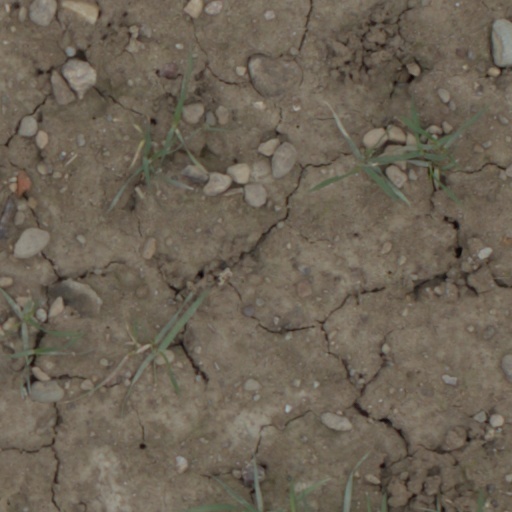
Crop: wheat